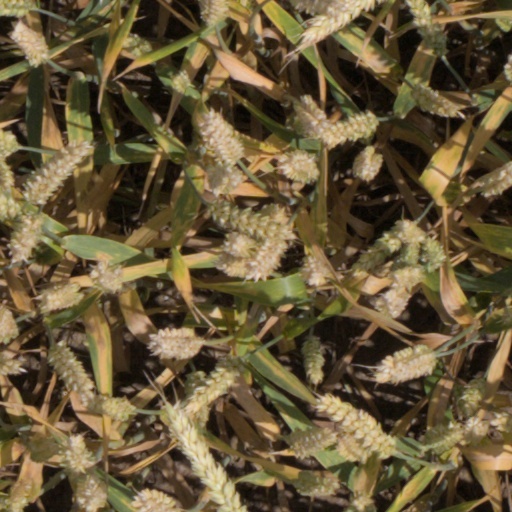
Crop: wheat